Kenny Aronoff

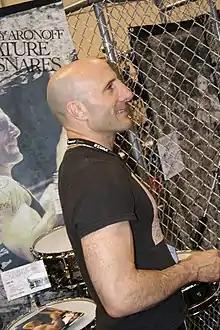
Aronoff in 2005

Kenneth D. Aronoff (born March 7, 1953) is an American drummer, best known for his work as a session and touring musician. He has toured and recorded with a wide range of artists throughout his career, including the Rolling Stones, the Smashing Pumpkins, Paul McCartney, Ringo Starr, Sting, Lady Gaga, Bruno Mars, Pharrell Williams, Lenny Kravitz, Kid Rock, Bob Dylan, John Fogerty, Jon Bon Jovi, Elton John, Rod Stewart, Eric Clapton, Dave Grohl, Jack White, Garth Brooks, Alanis Morissette, Johnny Cash, Avril Lavigne, Joe Cocker, B. B. King, Stevie Wonder, Alicia Keys, John Legend, Beyoncé, Mick Jagger, Ray Charles, Alice Cooper, Meat Loaf, Santana, Crosby, Stills & Nash, Celine Dion, Bob Seger, Willie Nelson, Jerry Lee Lewis, Lynyrd Skynyrd, Melissa Etheridge, and others.